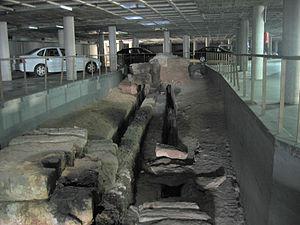
Vestiges de l'aqueduc Aqua Fontis Aureae bâti au deuixème siècle et se situant dans le parking de la gare routière à Cordoue (Espagne).
Corduba est la capitale de la province de Bétique en Hispanie romaine, et l'une des phases de la splendeur de l'actuelle ville de Cordoue en Espagne.